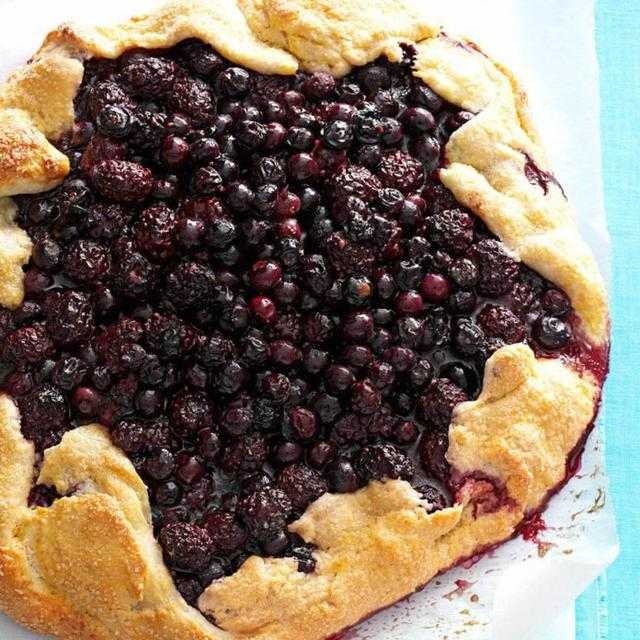
Label: Blueberry